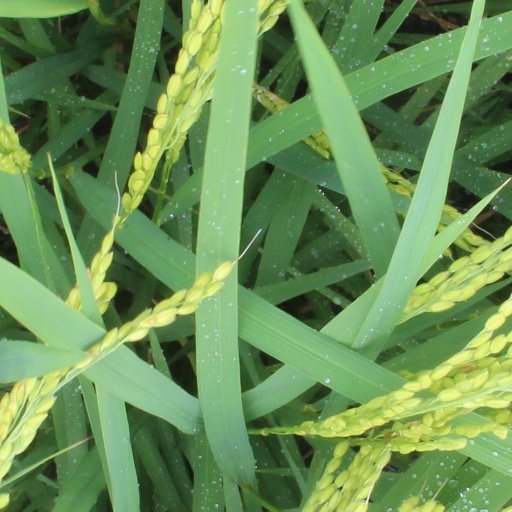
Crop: rice